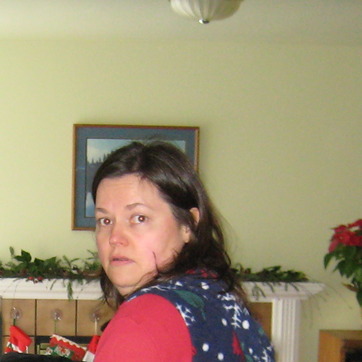
Material: hair